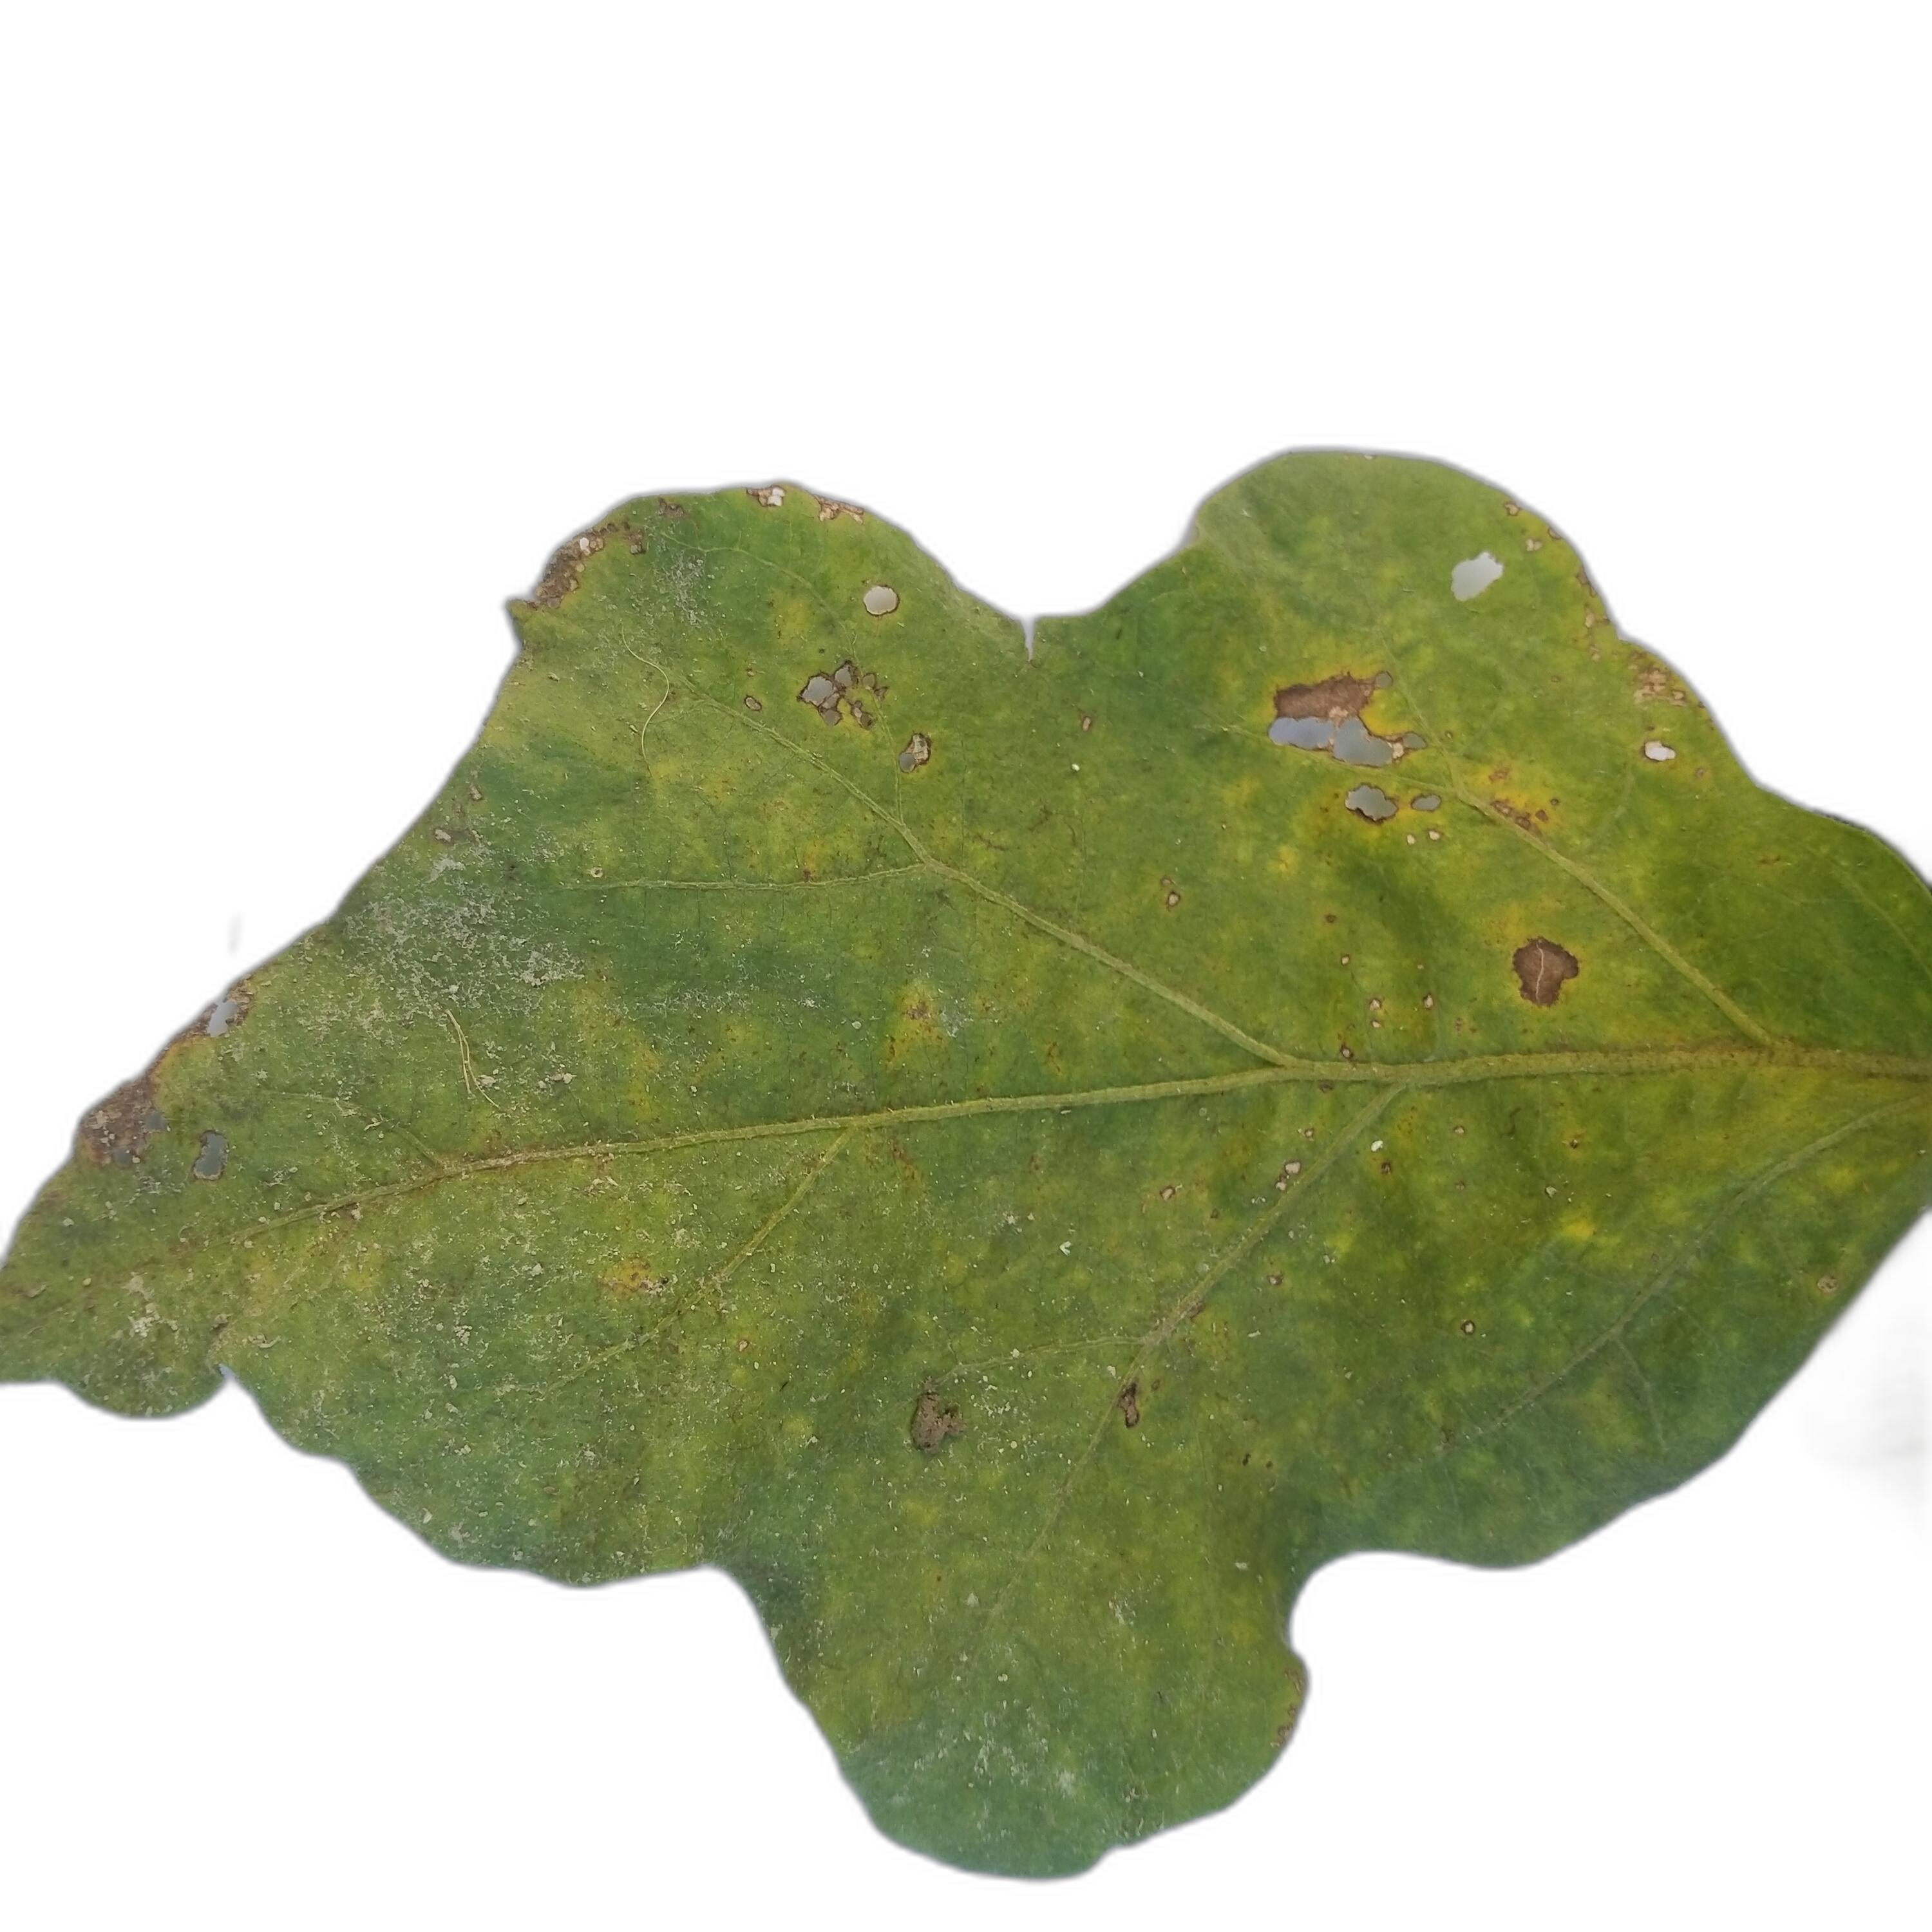
Label: White Mold Disease